Miss Shetty Mr Polishetty

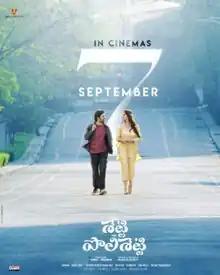
Theatrical release poster

Miss Shetty Mr Polishetty is a 2023 Indian Telugu-language romantic comedy film written and directed by Mahesh Babu Pachigolla. Produced by V.Vamsi Krishna Reddy and Pramod Uppalapati under the banner UV Creations, the film features Anushka Shetty and Naveen Polishetty.